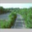
Label: road